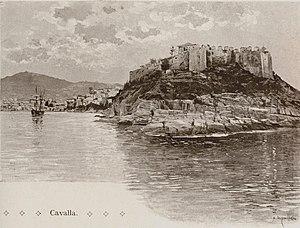
Cavalla - Van Den Brule Alfred - 1907